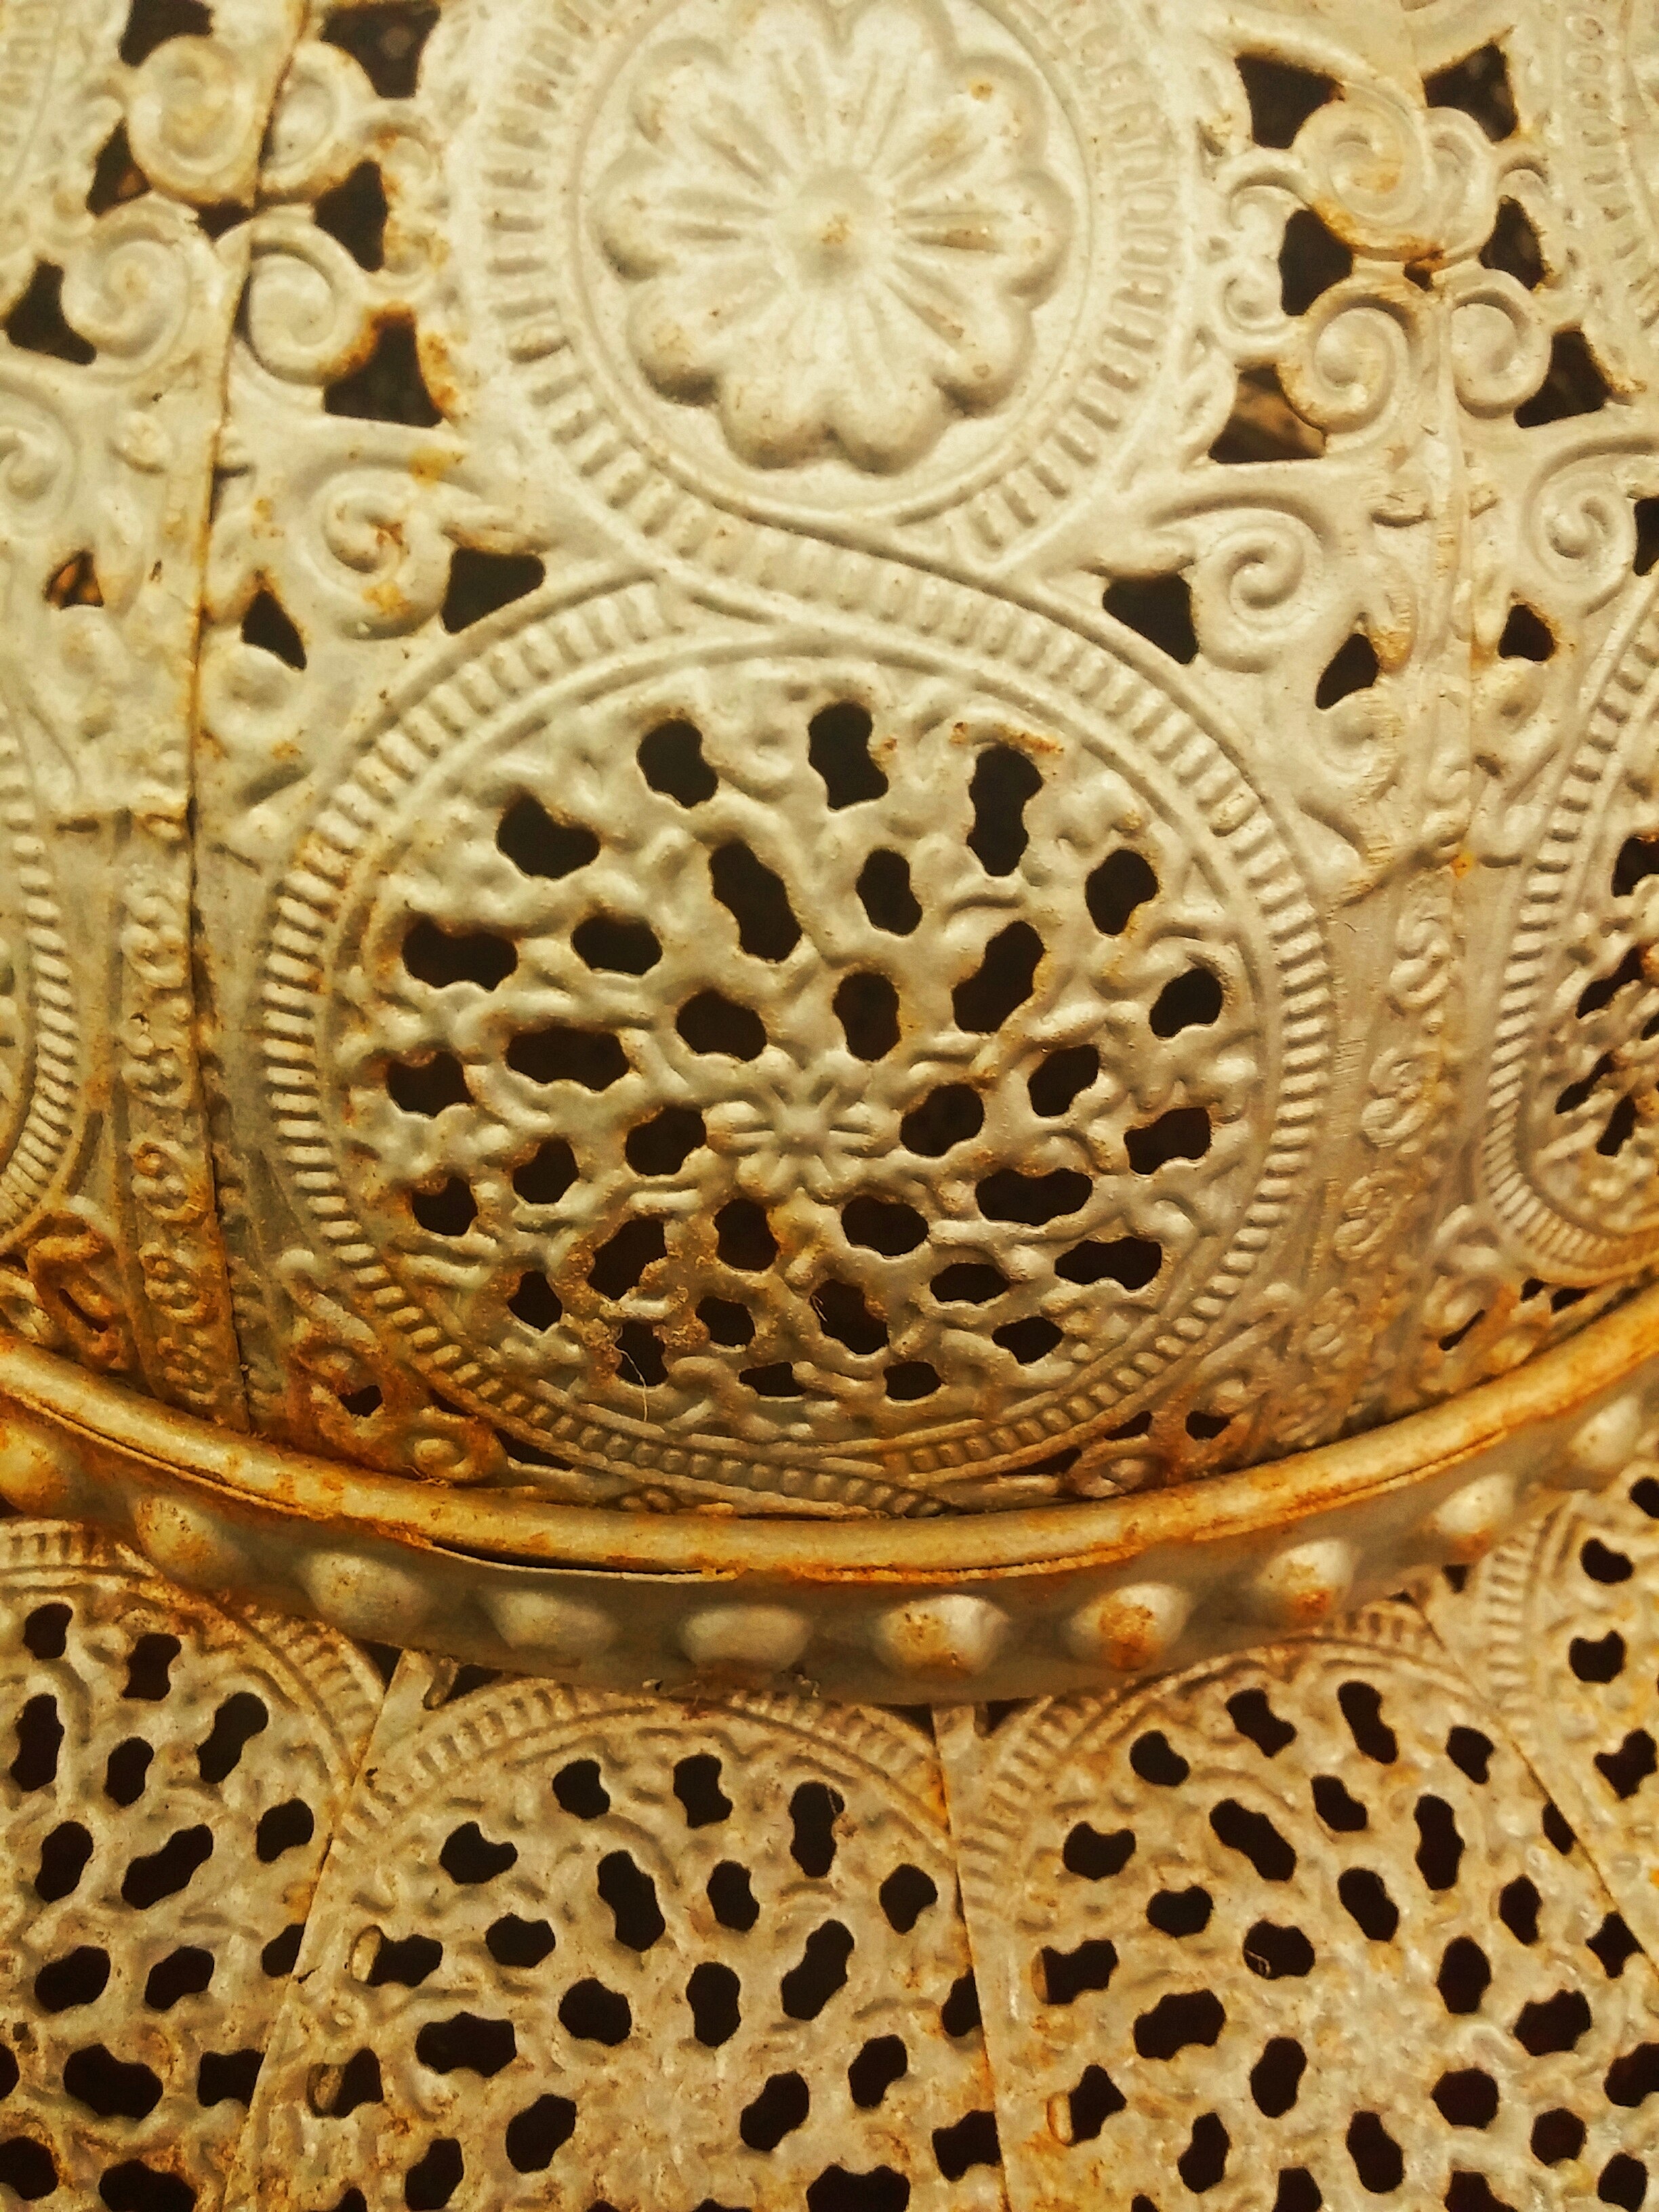
pattern, lantern, craft, material, ethnic, art, design, handmade, carving, souvenir, oriental, handicraft, metalwork, flooring, stone carving, ancient history